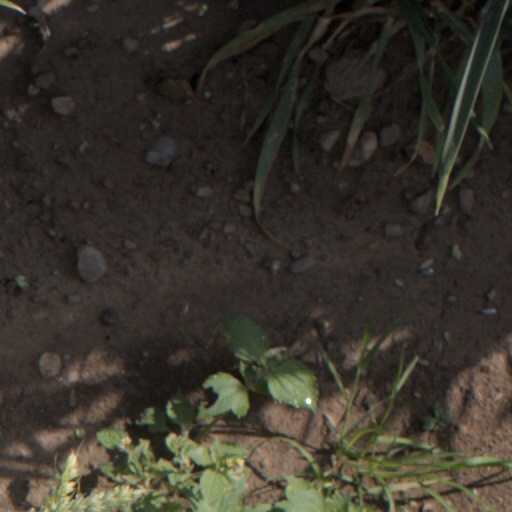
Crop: wheat